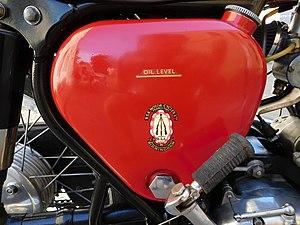
Moto BSA
Le carter sec d'un véhicule est un système de lubrification évolué utilisant un réservoir d'huile séparé du bloc-moteur. Ce système supprime les pertes de puissance liées au barbotage du système bielle-manivelle dans l'huile. Il permet aussi une lubrification satisfaisante des moteurs qui doivent pouvoir fonctionner dans toutes les positions, ou dont la conception fait que le carter d'huile n'est pas toujours à l'horizontale.